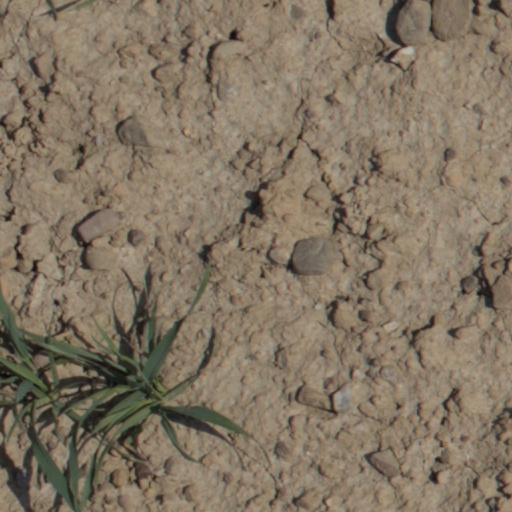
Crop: wheat